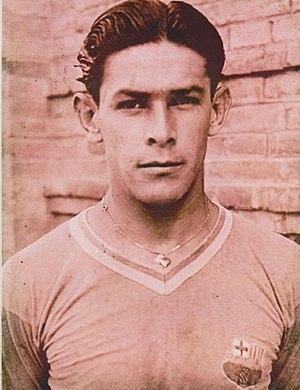
Alejandro Morera Soto, né le 14 juillet 1909 à Alajuela et mort le 26 mars 1995 dans la même localité, est un footballeur international costaricien des années 1930 et 1940 qui jouait au poste d'attaquant. Il s'est ensuite consacré à la politique.